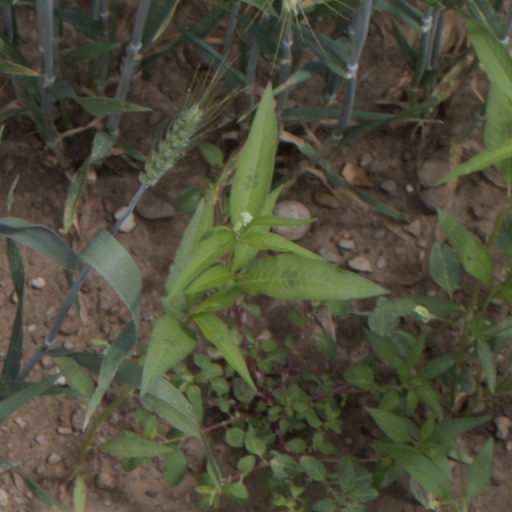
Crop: wheat